Linnea Torstensson

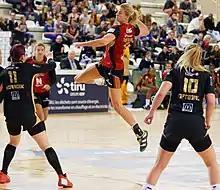
Issy Paris Hand vs OGC Nice.Issy Les Moulineaux, Nov.8, 2017.

Linnea Marie Torstensson (born 30 March 1983) is a Swedish former handballer who played for the Sweden national team. She competed in three Olympic Games (2008, 2012 & 2016).